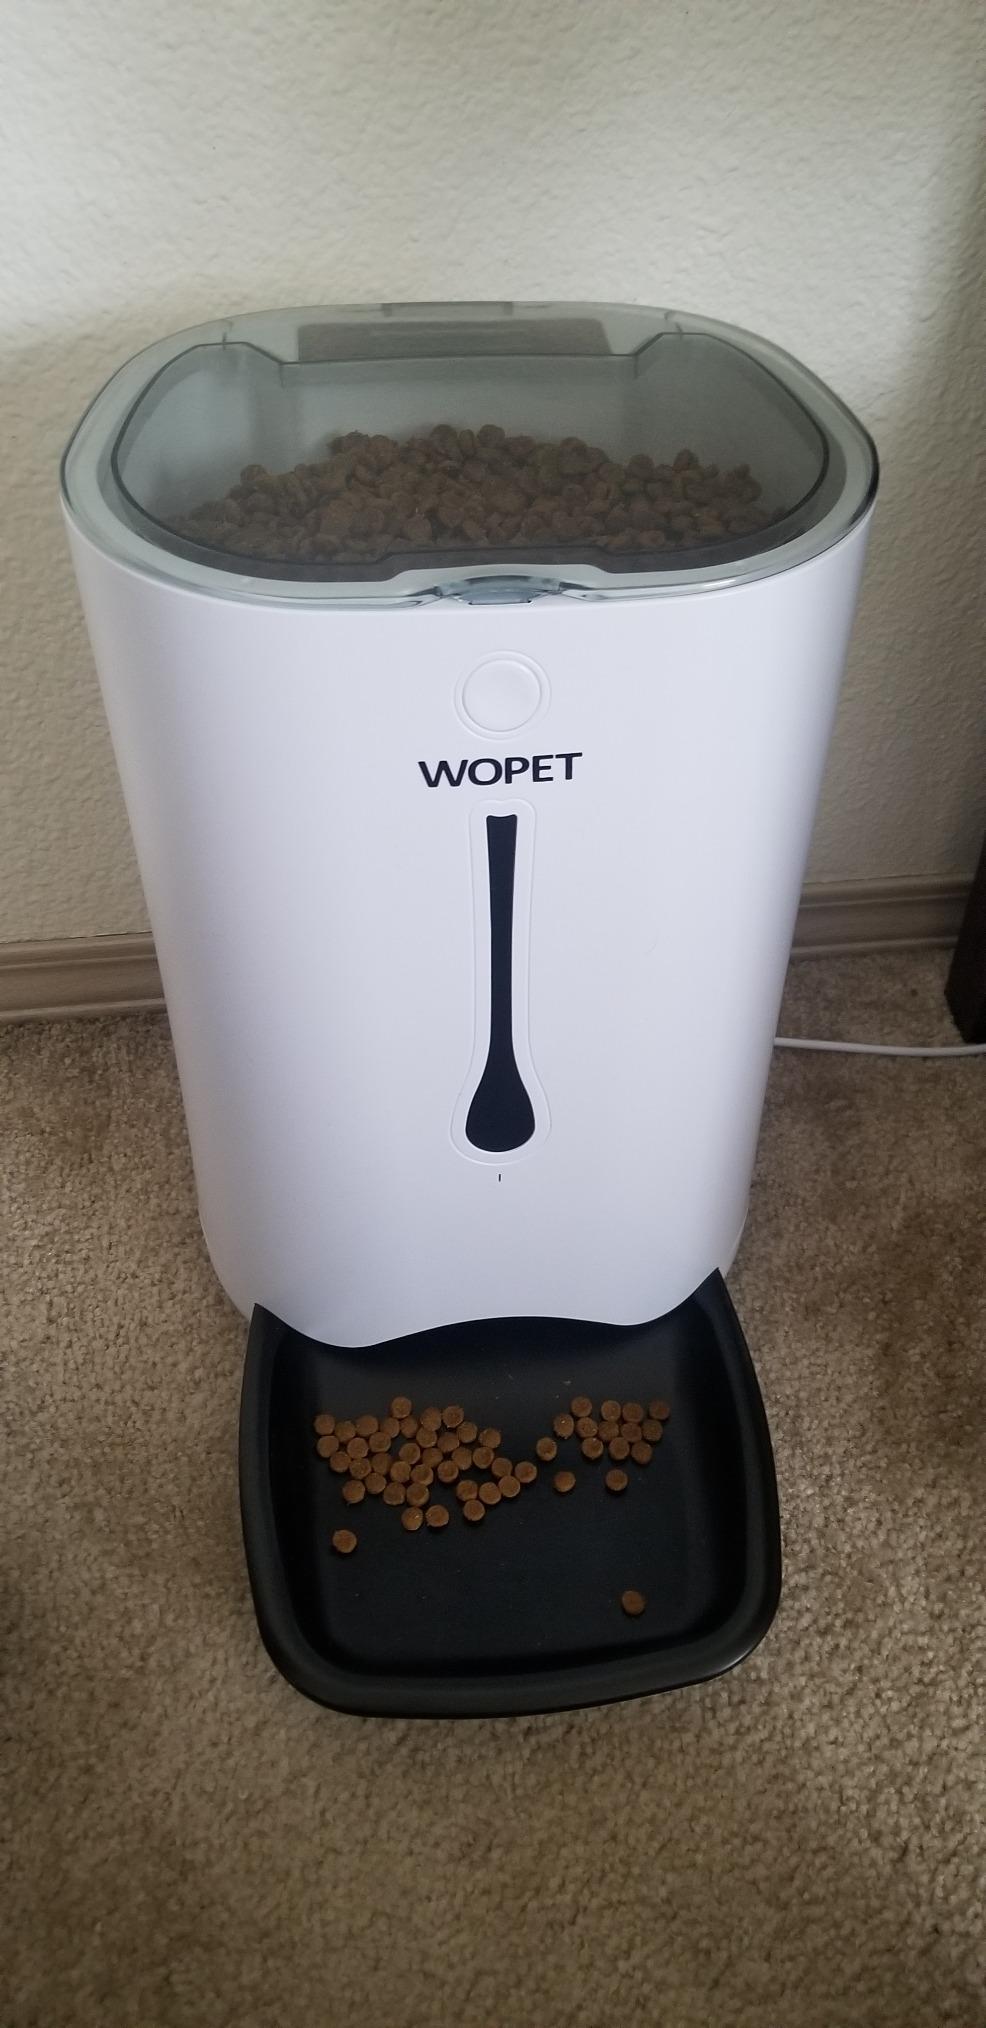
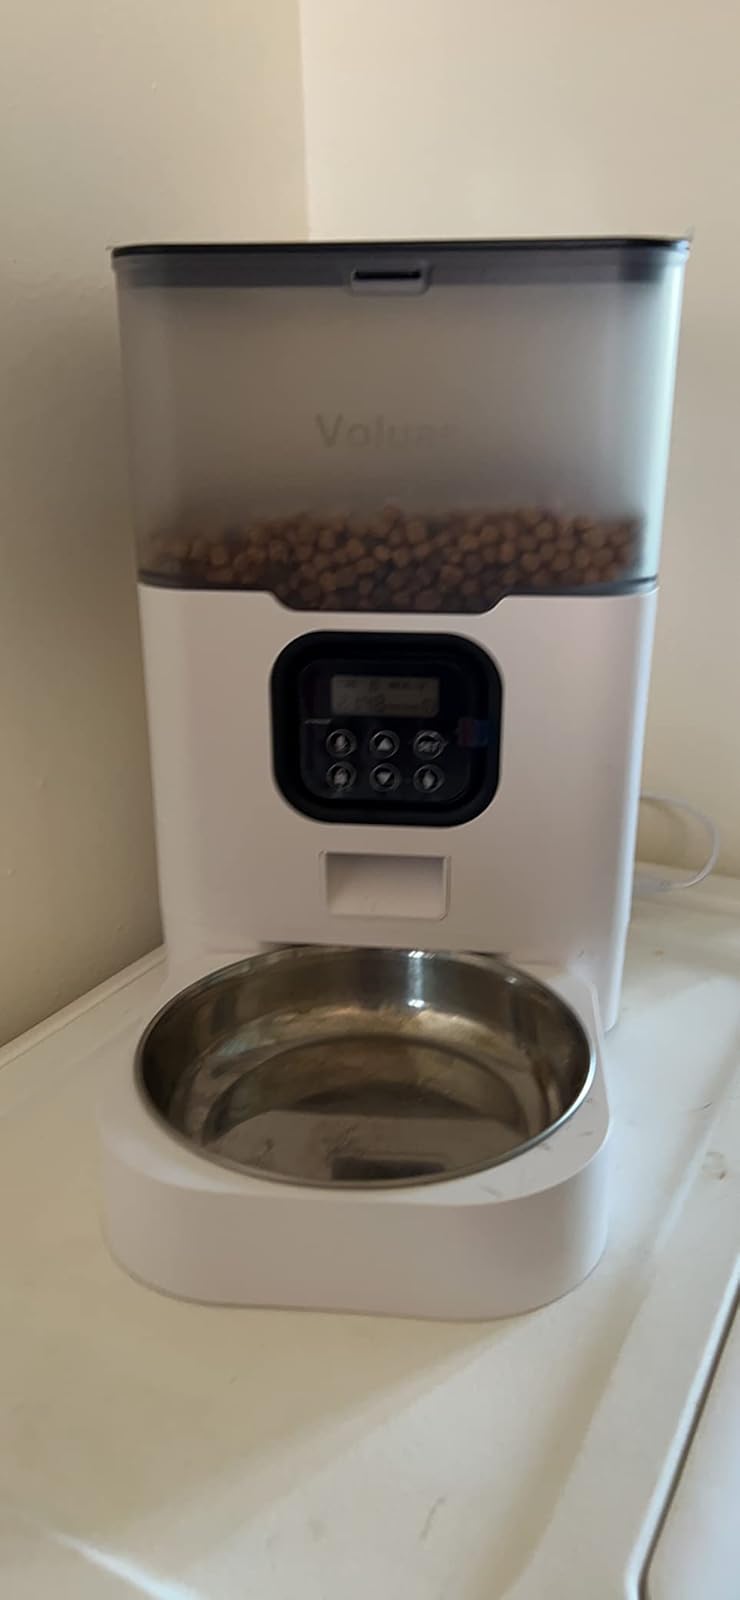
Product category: items_feeder
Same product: no